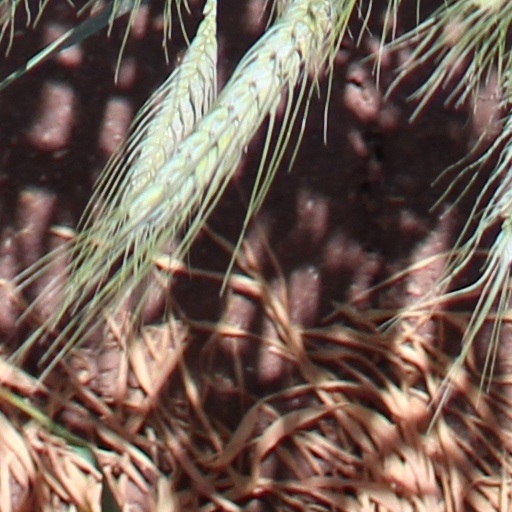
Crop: wheat